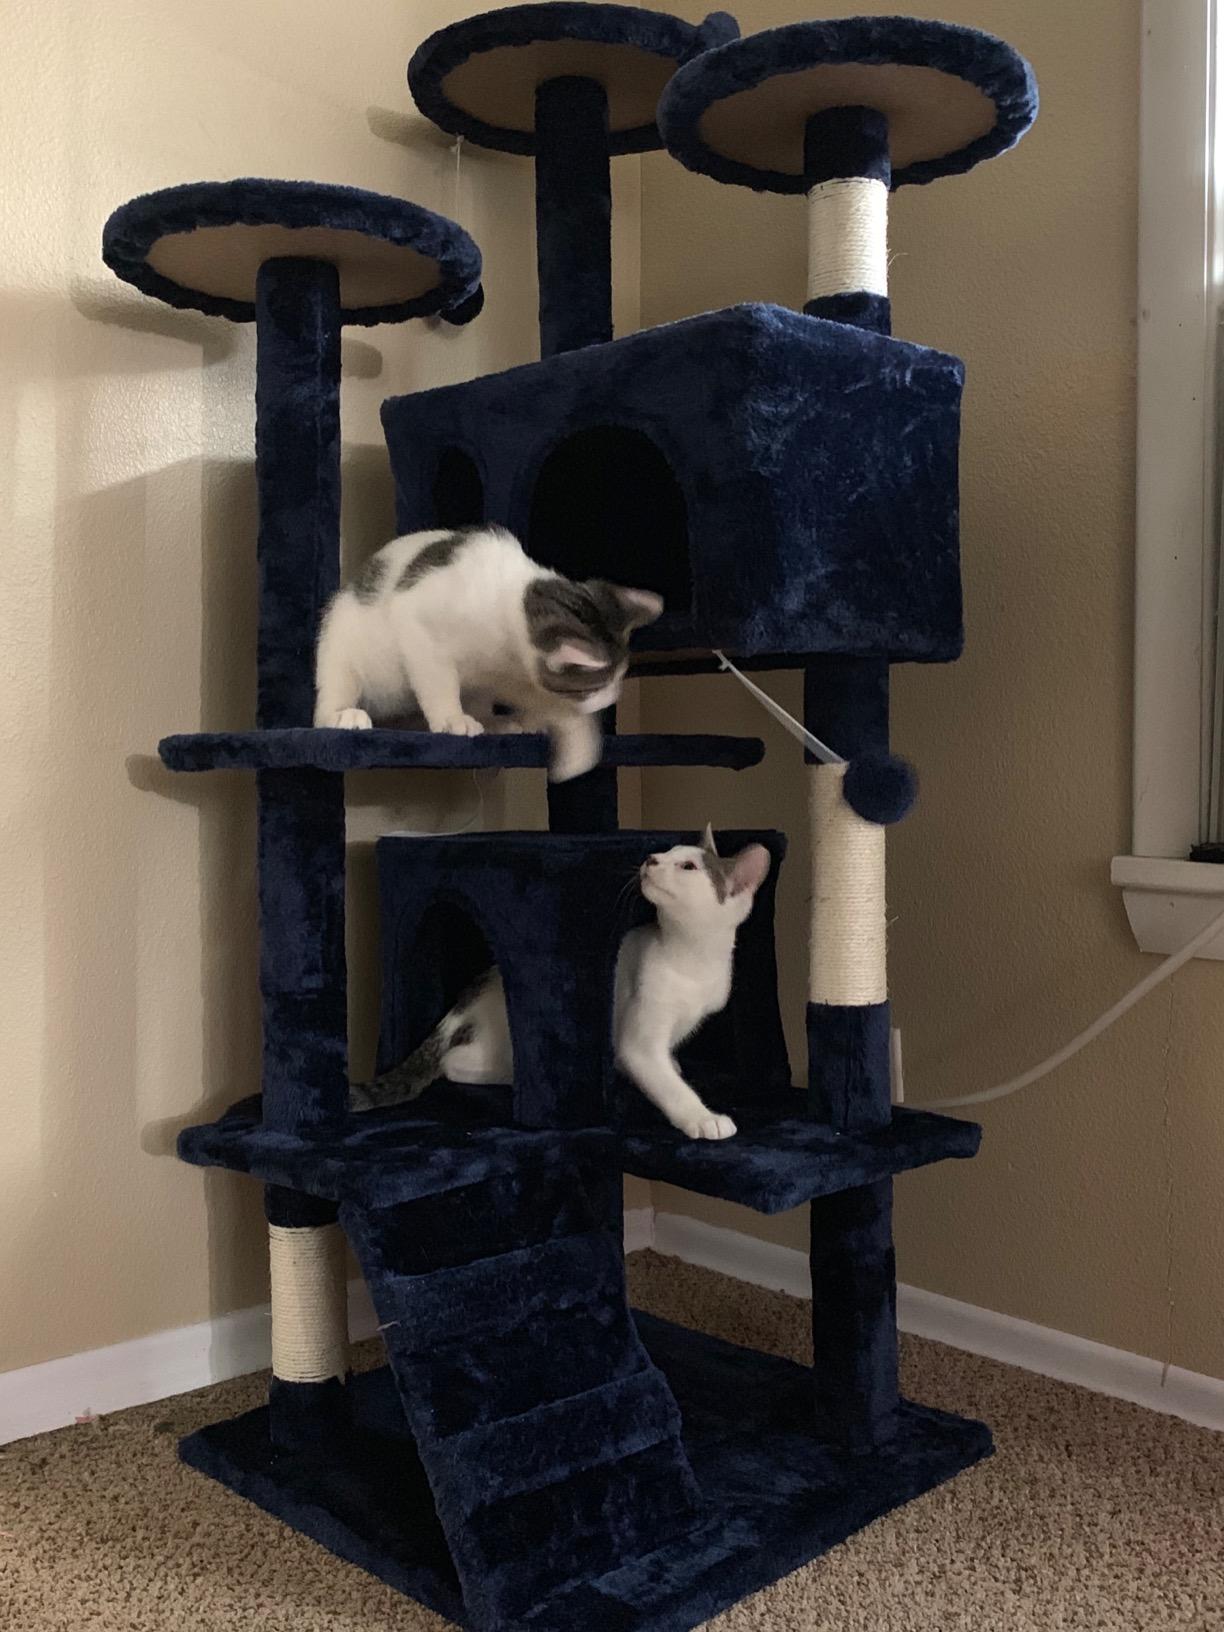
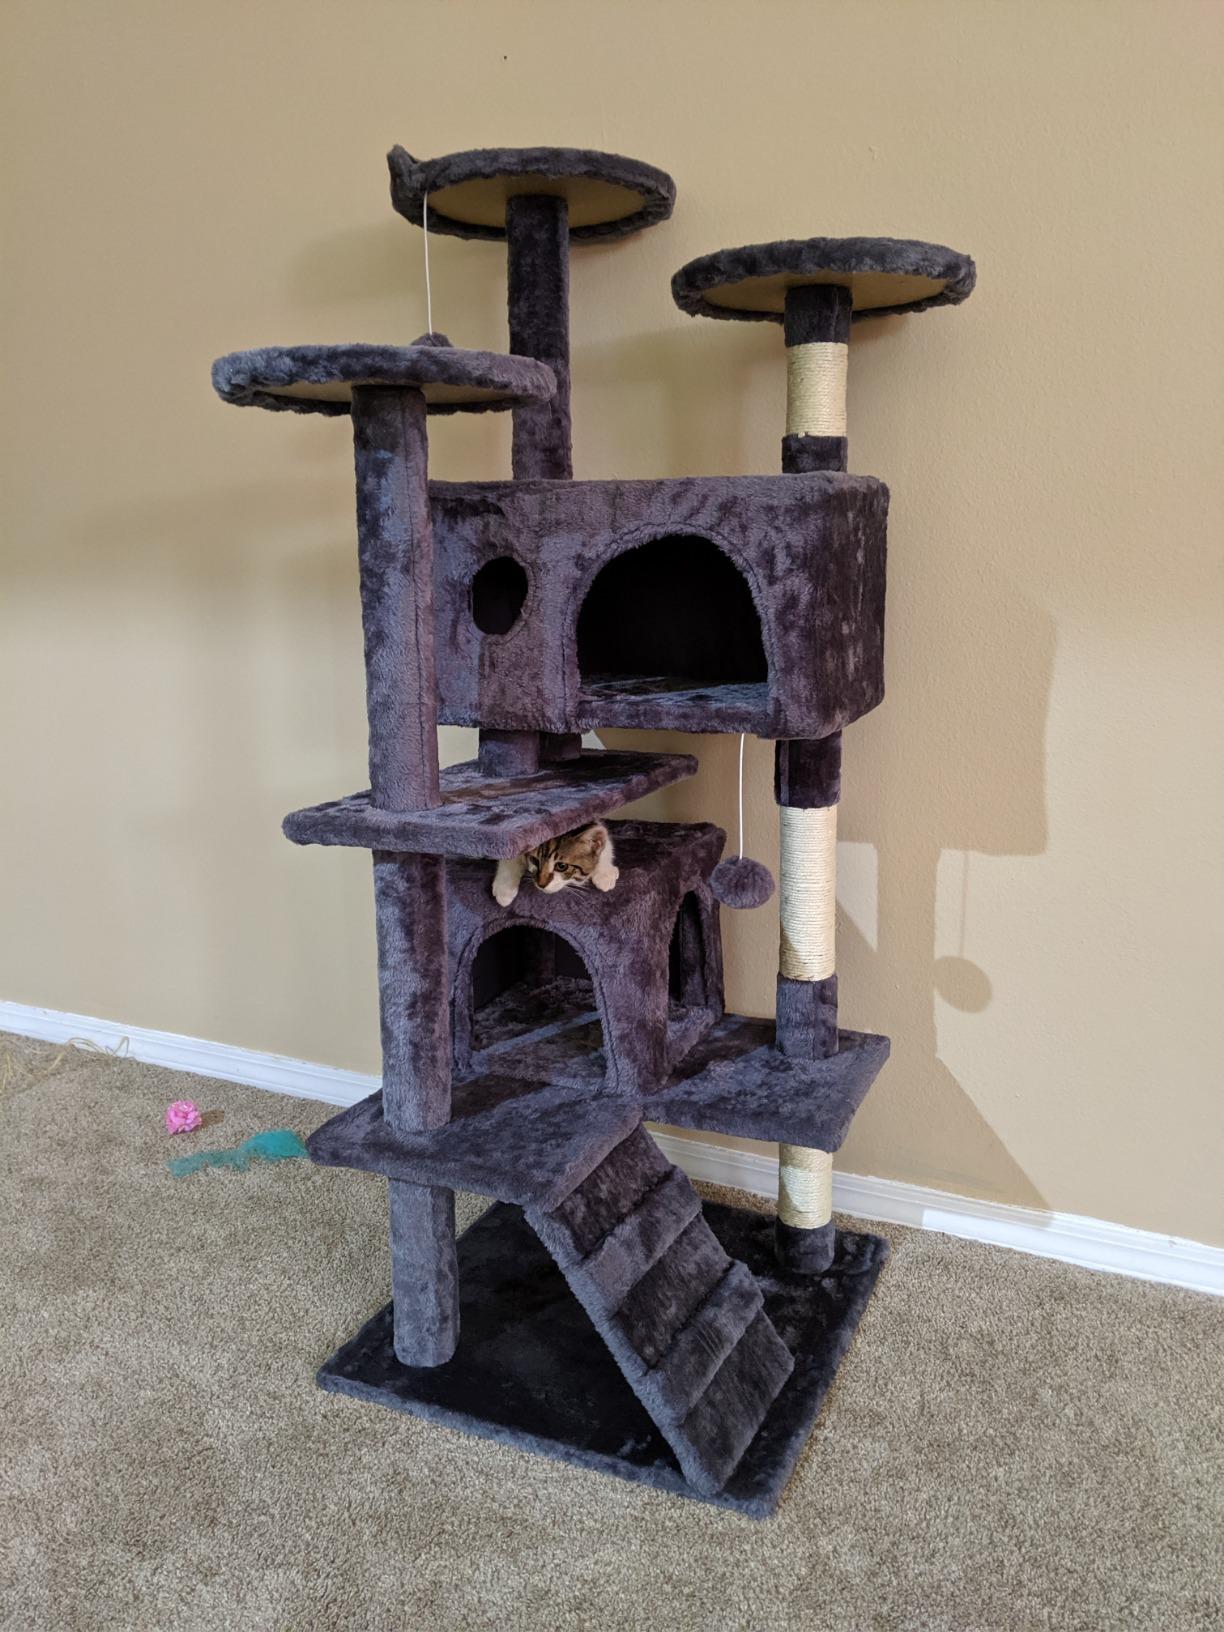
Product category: items_cat tree
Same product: no